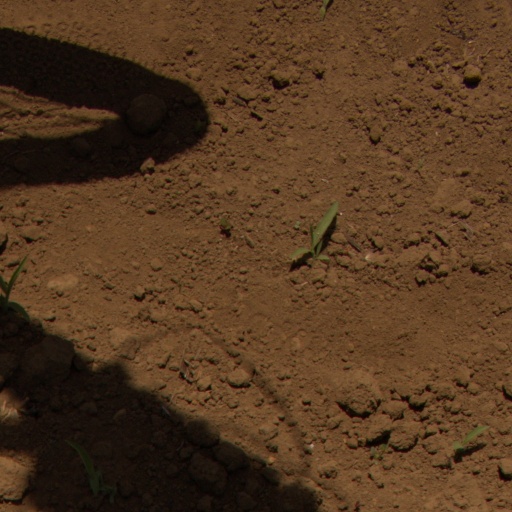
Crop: Jerusalem artichoke